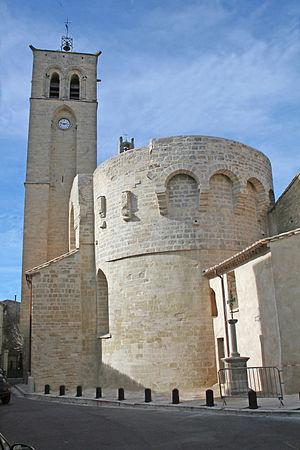
Montblanc (Hérault) - chevet roman de l'église Sainte-Eulalie.
Cet article recense une partie des monuments historiques de l'Hérault, en France.
L'église Sainte-Eulalie est une église fortifiée située à Montblanc dans le département français de l'Hérault, en région Occitanie.
Montblanc est une commune française située dans le département de l'Hérault en région Occitanie.